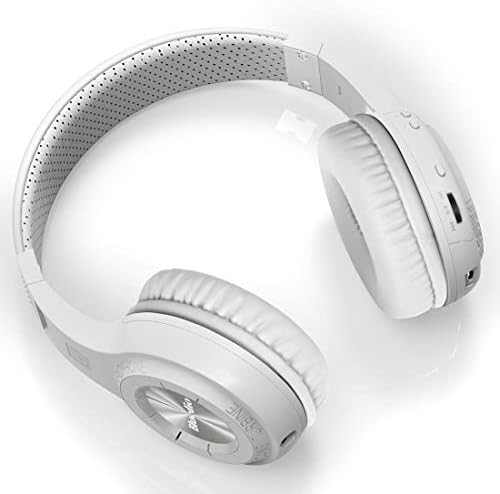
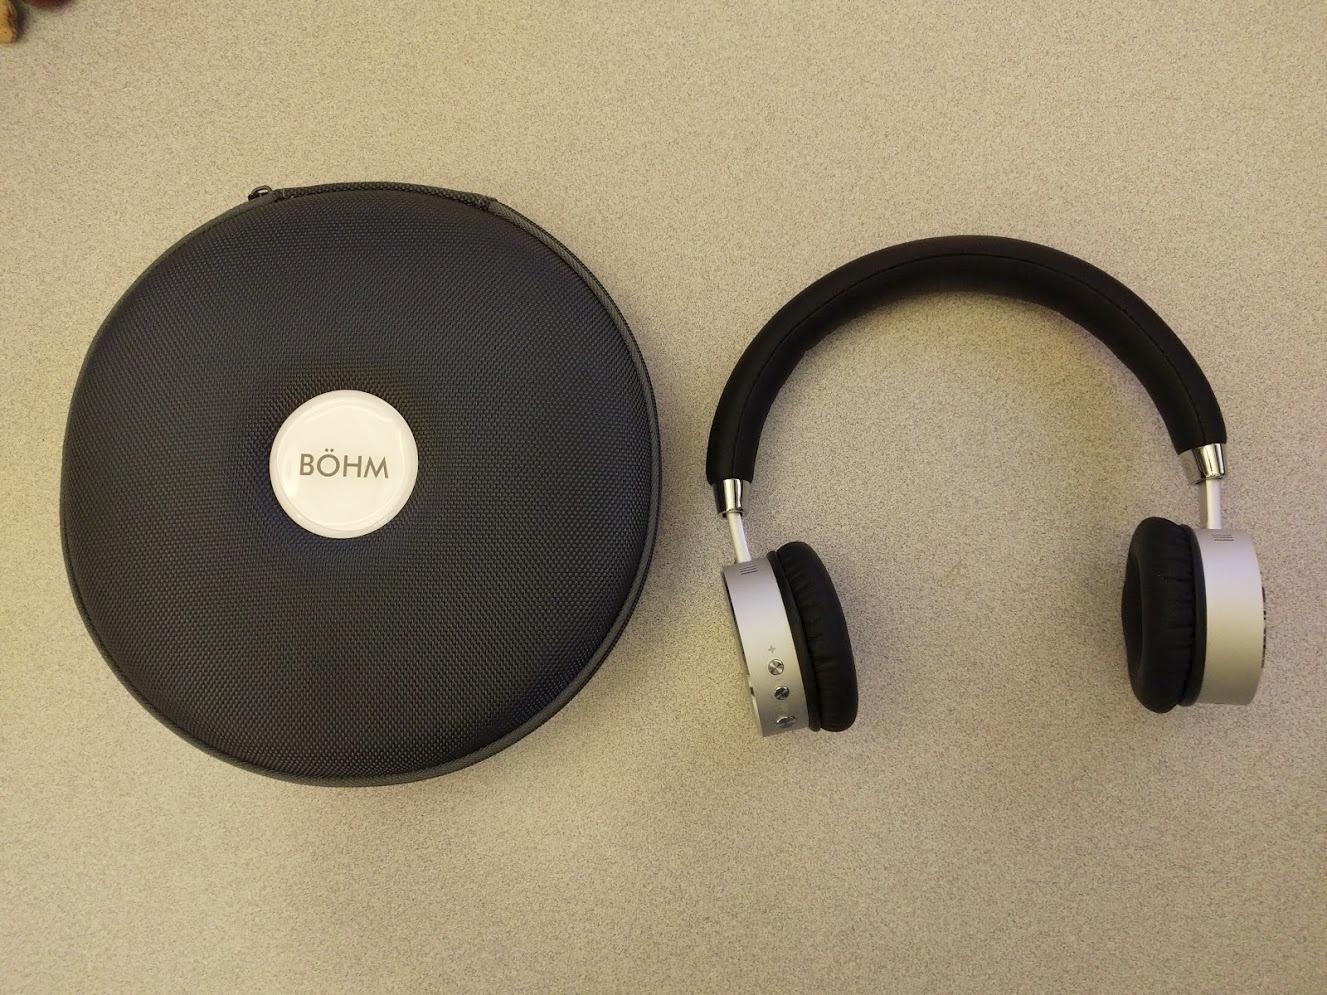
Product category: headphones
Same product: no